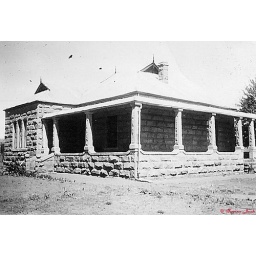
Our house in Joubert street Ladybrand OFS 1949